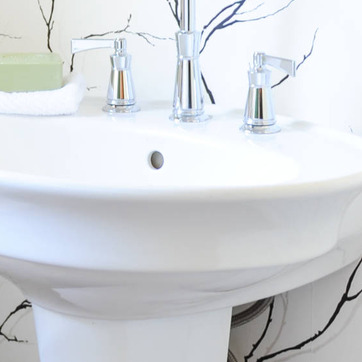
Material: ceramic